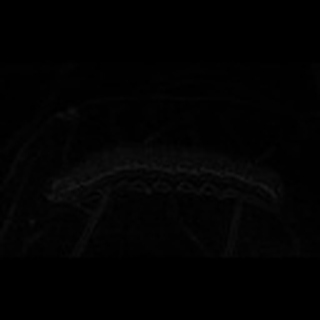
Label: cotton_army_worm